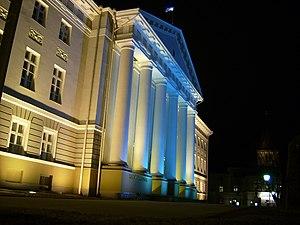
L’université de Tartu est l’université nationale estonienne, qui a son siège à Tartu. Fondée en 1632 alors que Tartu était dans le duché de Livonie, sous la domination de la Suède, par Gustave II Adolphe de Suède, c’est la deuxième plus ancienne université des Pays baltes après l'université de Vilnius, qui date de 1579. L'enseignement s'y fait alors en latin.
Voici une liste des universités d'Estonie.